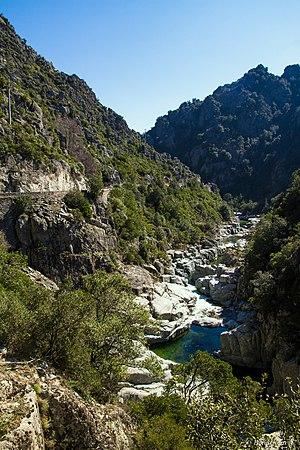
Une vue du défilé de l'inzecca, Ghisoni- Corse, longé par le fleuve Fiumorbu
Ghisoni est une commune française située dans la circonscription départementale de la Haute-Corse et le territoire de la collectivité de Corse. Elle appartient à l'ancienne piève de Castello dont elle était le chef-lieu.